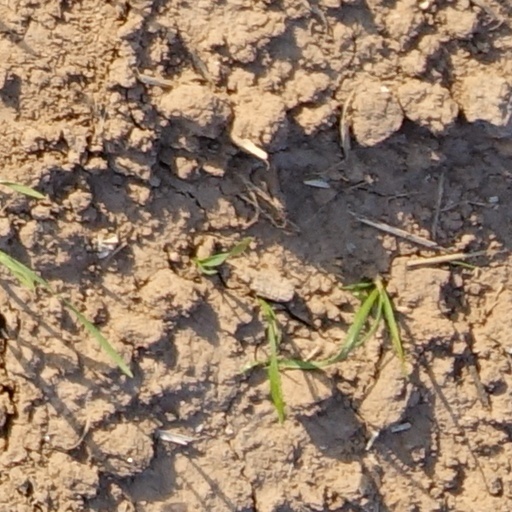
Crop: wheat